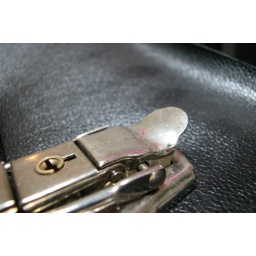
pink boa in a guitar case latch